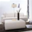
Label: couch